Telephony in Greater Manchester

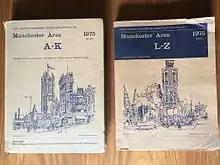
Set of Manchester Area Telephone Directories from 1975

By the early 1960s, following the introduction of Subscriber Trunk Dialling, the number of possible exchange name permutations were running out in London and the potential expansion of international direct dialling (where different letters were assigned to alternate numbers than those on UK phones) called for the creation of an alternative, modern system of numbering. Called All Figure Numbering, the first three letters of the exchange name (e.g. CENtral) were to be permanently replaced by digits (in this example: 236). The first six places to introduce the system were the Director cities including Manchester – the process began in 1966. London was allocated the simplest primary code of ‘01’. Manchester was then given a new dialling code of ‘061’, the number 6 corresponded with the letter ‘M’ on the dial (The 2 of Birmingham's 021 corresponded with B, Edinburgh's 031 with E, Glasgow's 041 the G and Liverpool's L with the 5 giving 051).